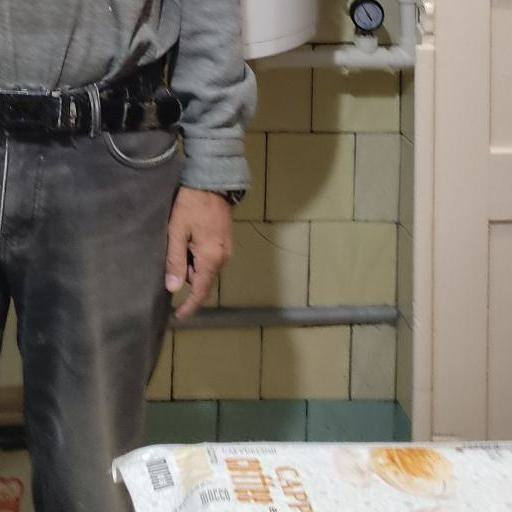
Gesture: no_gesture